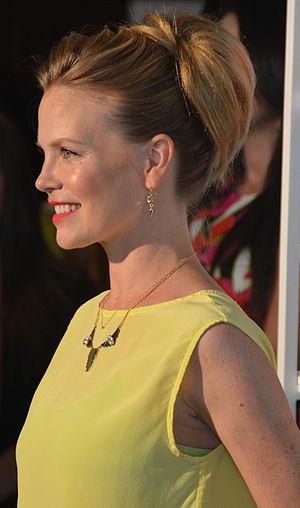
Sarah Jane Morris est une actrice américaine née le 12 avril 1977 à Memphis. Elle est notamment connue pour son rôle de Julia Walker dans la série Brothers and Sisters.